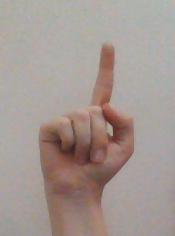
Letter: bb